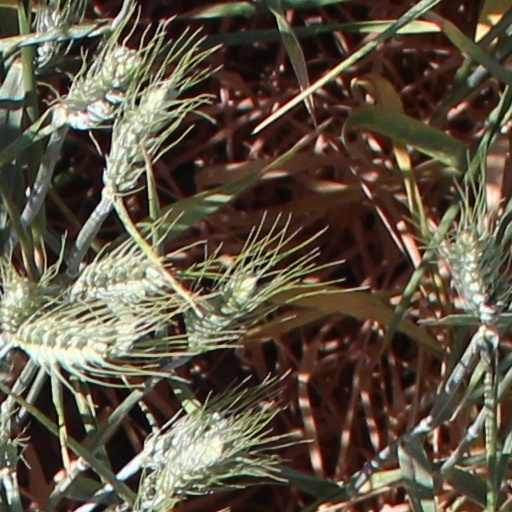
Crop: wheat